Leszek Miller

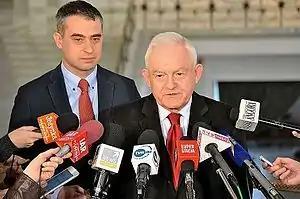
Leszek Miller interviewed in the Sejm (2014)

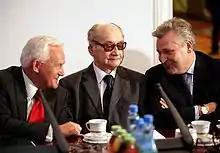
Leszek Miller with former Polish presidents: Wojciech Jaruzelski and Aleksander Kwaśniewski (2010)

Leszek Cezary Miller (born 3 July 1946) is a Polish politician who served as prime minister of Poland from 2001 to 2004. He served a single term in the European Parliament from 2019 to 2024.